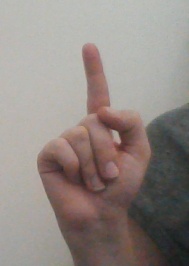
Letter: bb